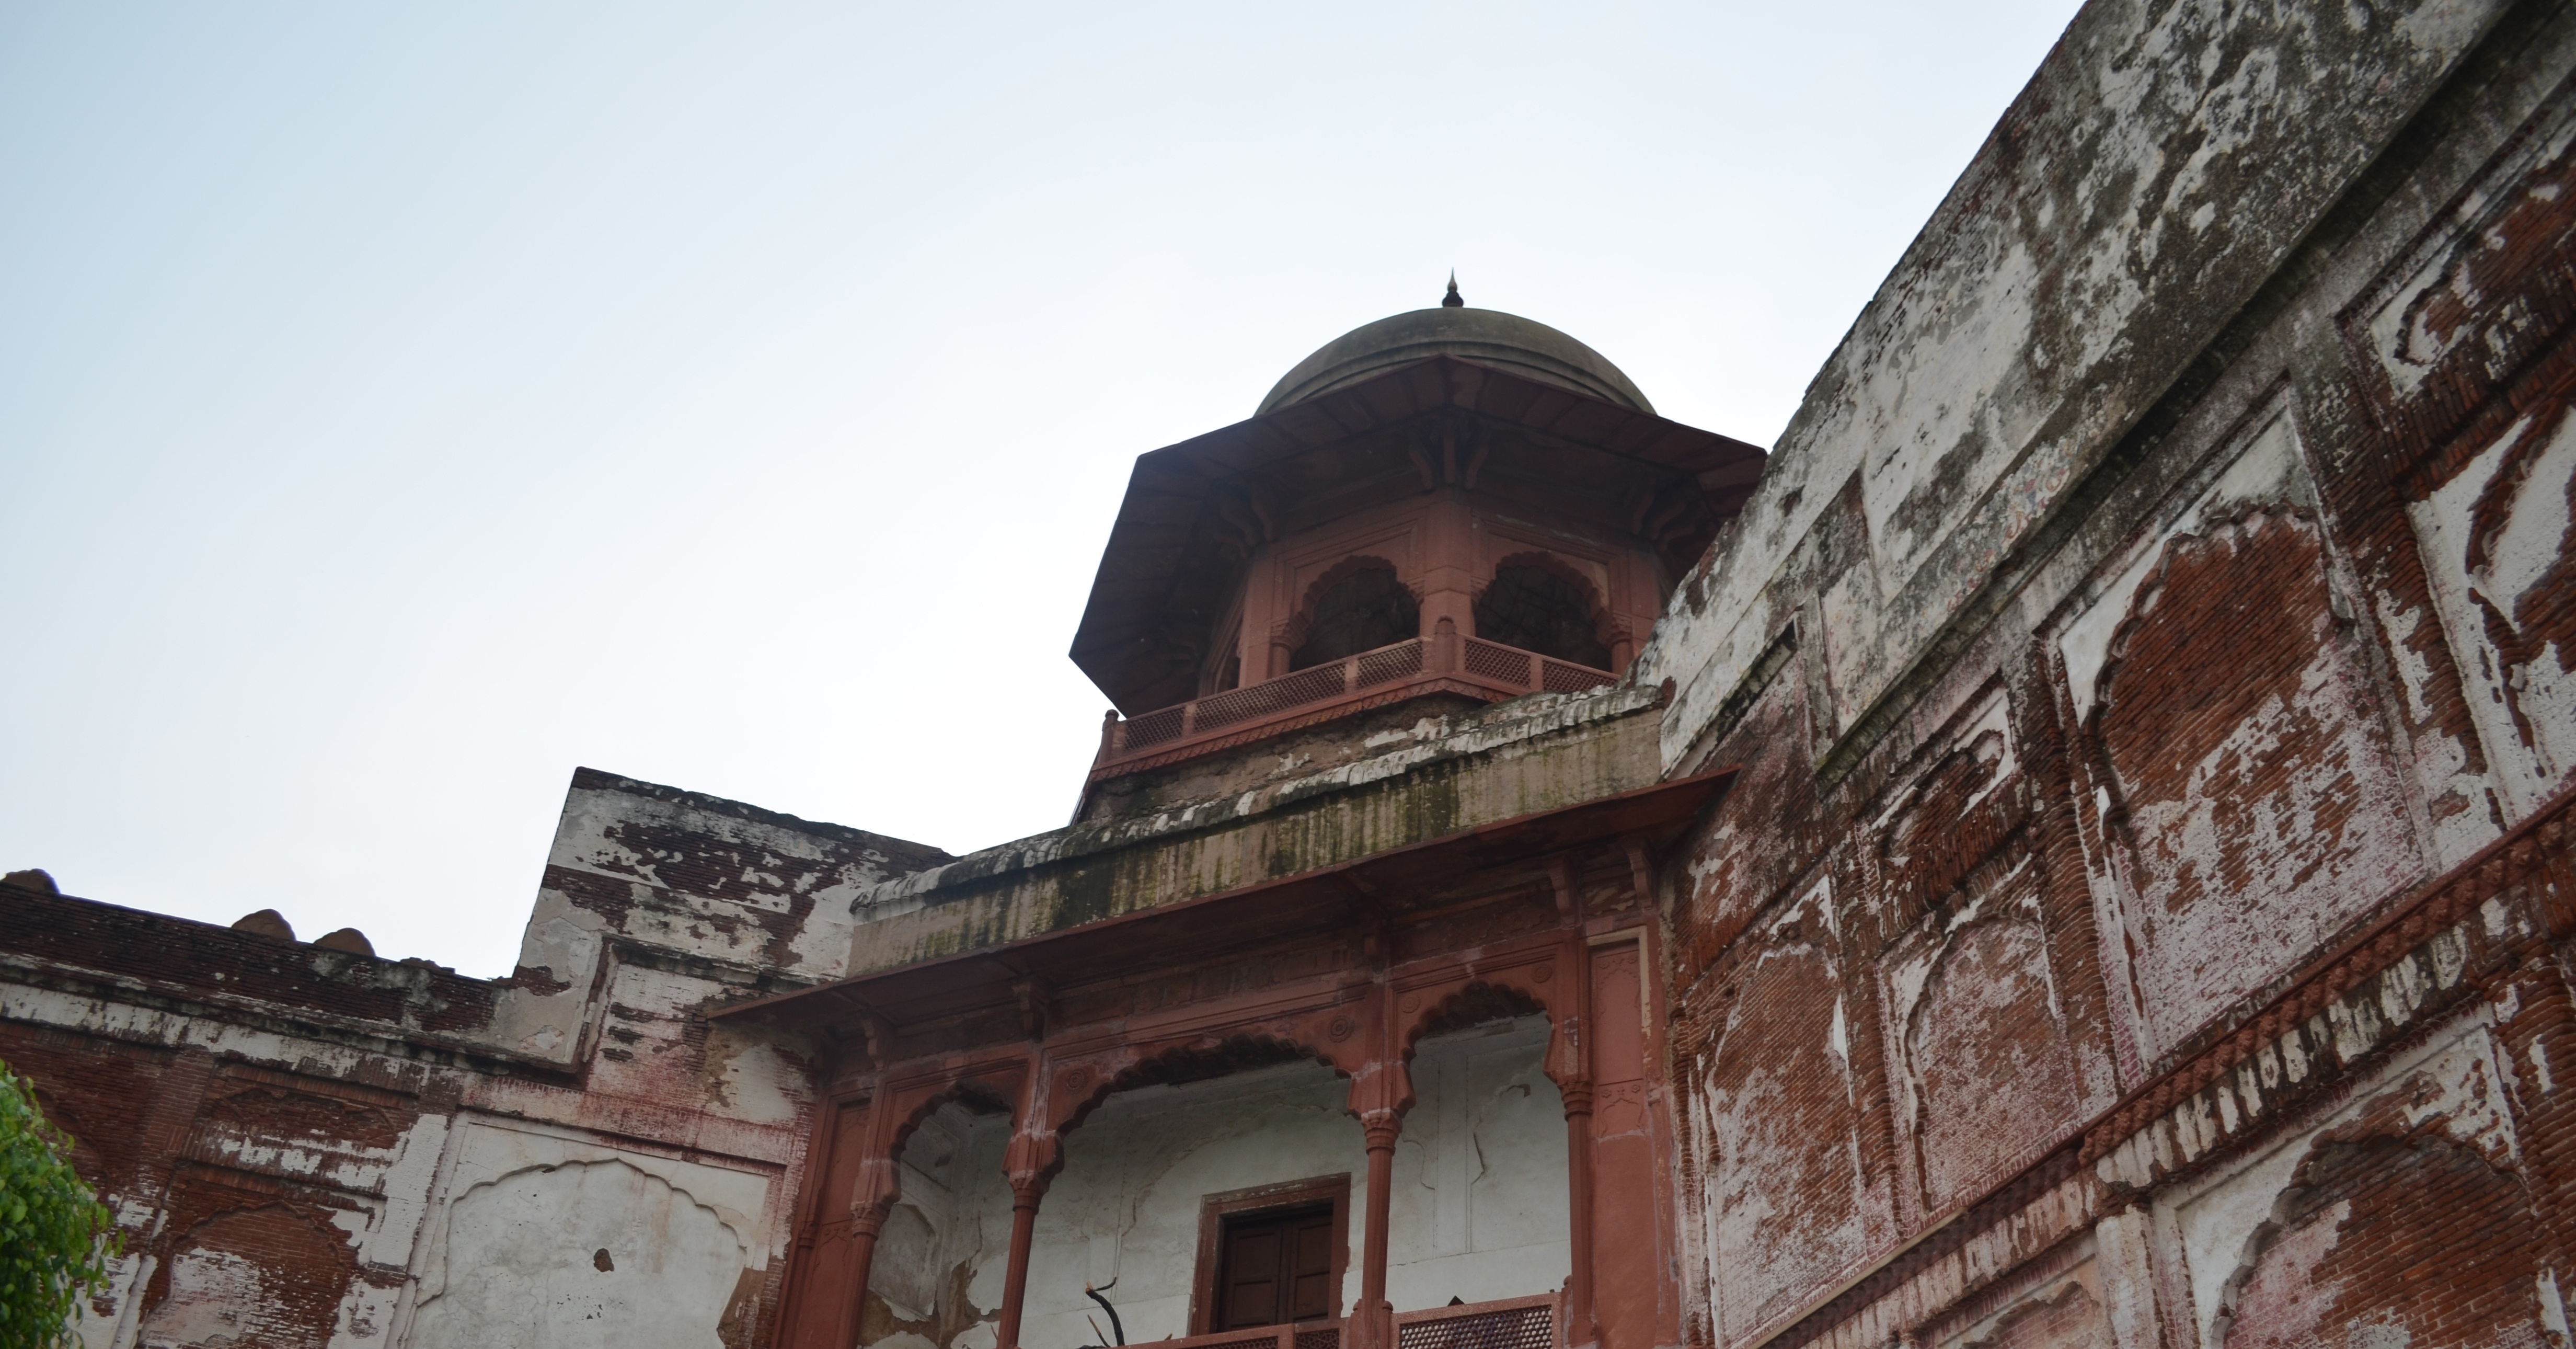
architecture, structure, house, town, building, palace, travel, asia, ancient, landmark, facade, tourism, place of worship, places, temple, monastery, culture, history, islam, famous, historical, traditional, mughal, muslim, pakistan, punjab, ancient history, lahore, shalamar garden